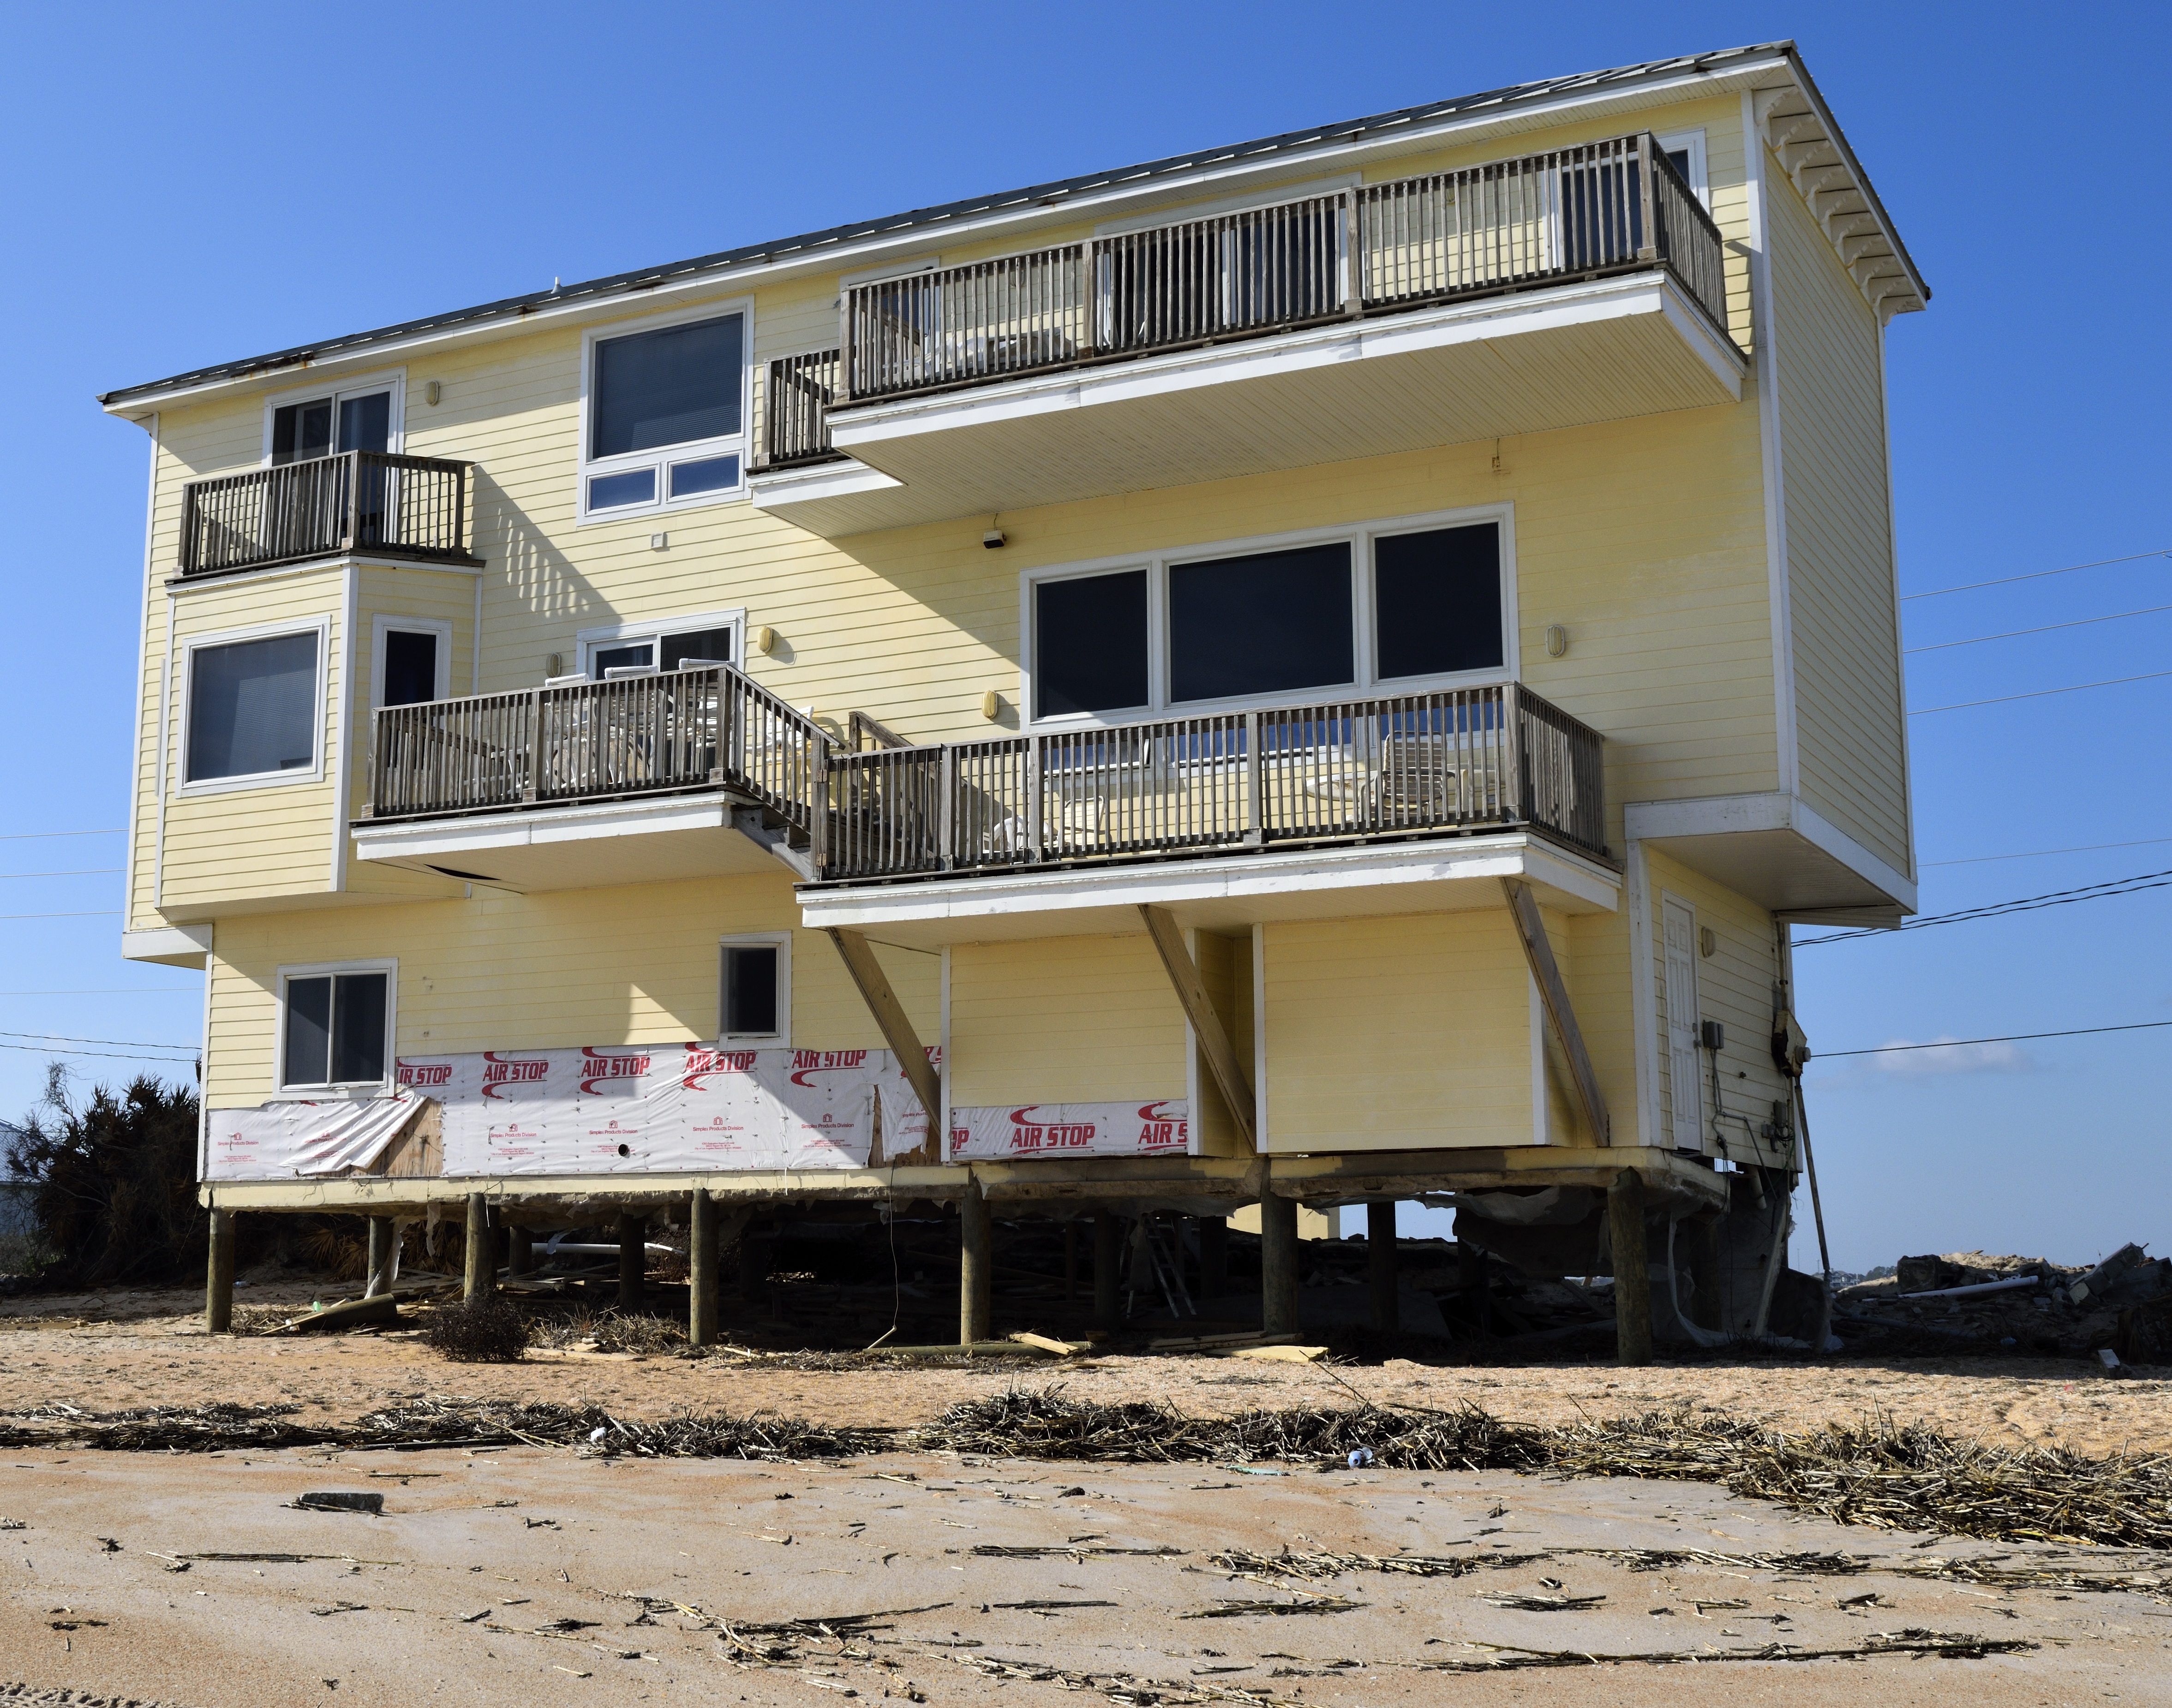
beach erosion, hurricane matthew, damage, landscape, outdoors, sky, ocean, sea, nature, environment, scene, day, nobody, natural, disaster, st augustine, florida, tropical climate, tropic, shoreline, coastline, water, surge, seascape, beach home, insurance, destruction